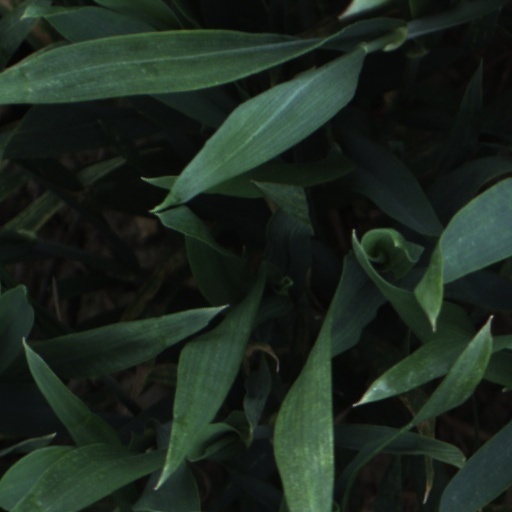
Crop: wheat